Cinema of France

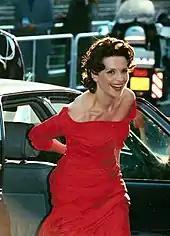
Juliette Binoche at the 2000 Cannes Film Festival

Since the Sixties and the early Seventies they are completed and followed by Michel Piccoli and Philippe Noiret as character actors, Annie Girardot, Jean-Louis Trintignant, Jean-Pierre Léaud, Claude Jade, Isabelle Huppert, Anny Duperey, Gérard Depardieu, Patrick Dewaere, Jean-Pierre Cassel, Miou-Miou, Brigitte Fossey, Stéphane Audran and Isabelle Adjani. During the Eightees they are added by a new generation including Sophie Marceau, Emmanuelle Béart, Jean-Hugues Anglade, Sabine Azema, Juliette Binoche and Daniel Auteuil.